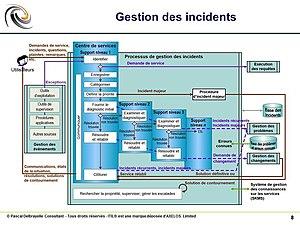
Processus de gestion des incidents - ITIL marque déposée AXELOS
La gestion des incidents en centre de calcul est le processus utilisé pour répondre tout événement qui perturbe, ou pourrait perturber, un service informatique. Ces processus sont pour la plupart issus d'ITIL qui est un ensemble d'ouvrages recensant les bonnes pratiques du management du système d'information. Ces processus de gestion des incidents ont également été adaptés par les grands acteurs du Cloud. Alors que les plans de continuité d’activité font partie des moyens pour limiter les interruptions de service, la prise en compte en amont des ressources nécessaires dans la construction des datacenters est un élément primordial pour leur bon fonctionnement. L’impact des incidents peut avoir des conséquences pour des millions d’utilisateurs à travers le monde.